Sabrina Sato

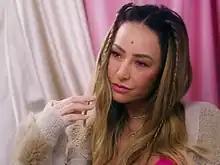
Sato in 2021.

Sabrina deals with attention deficit hyperactivity disorder (ADHD) and talks about the topic openly.